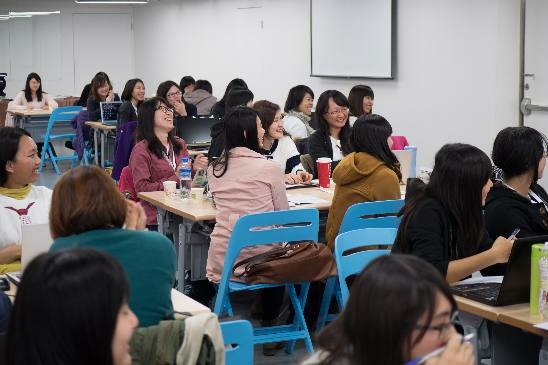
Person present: Yes